Traffic flow

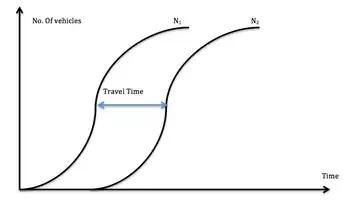
Figure 8. Simple cumulative curves

Analysts approach the problem in three main ways, corresponding to the three main scales of observation in physics: